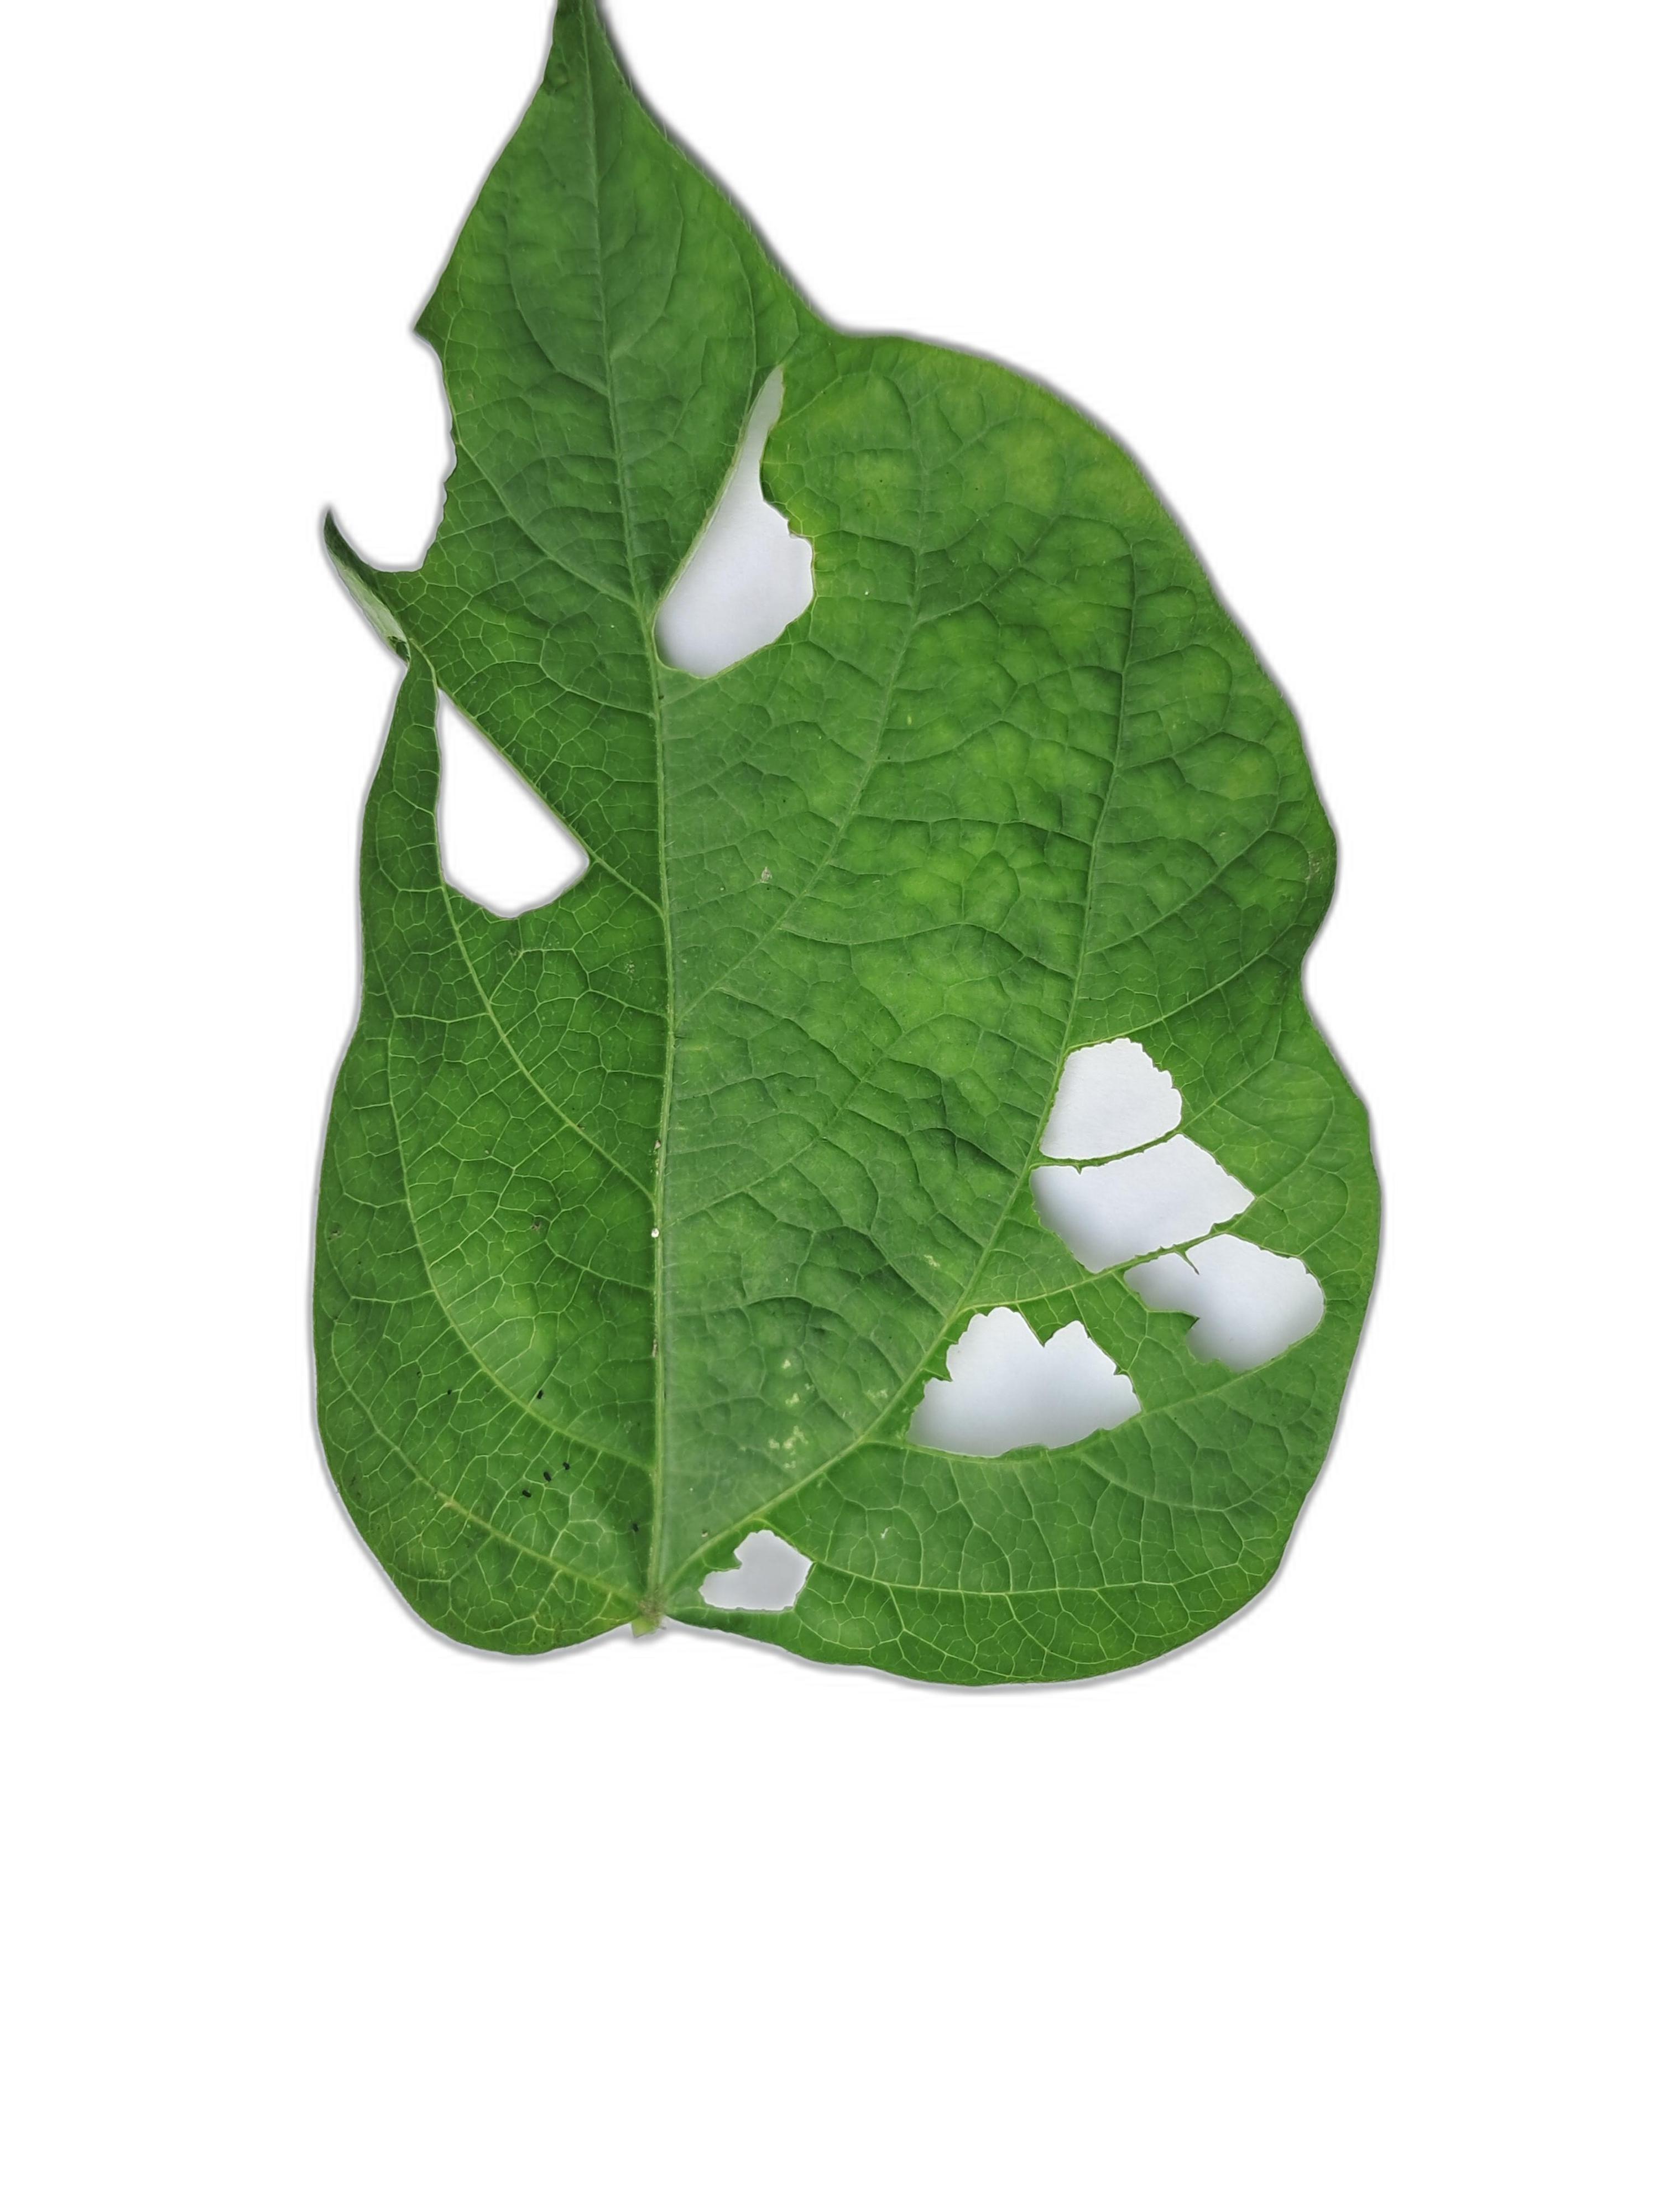
Label: Leaf Crinkle